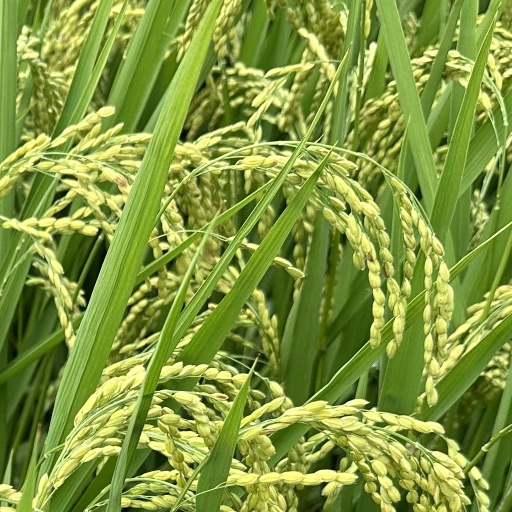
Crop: rice